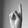
ASL letter: K